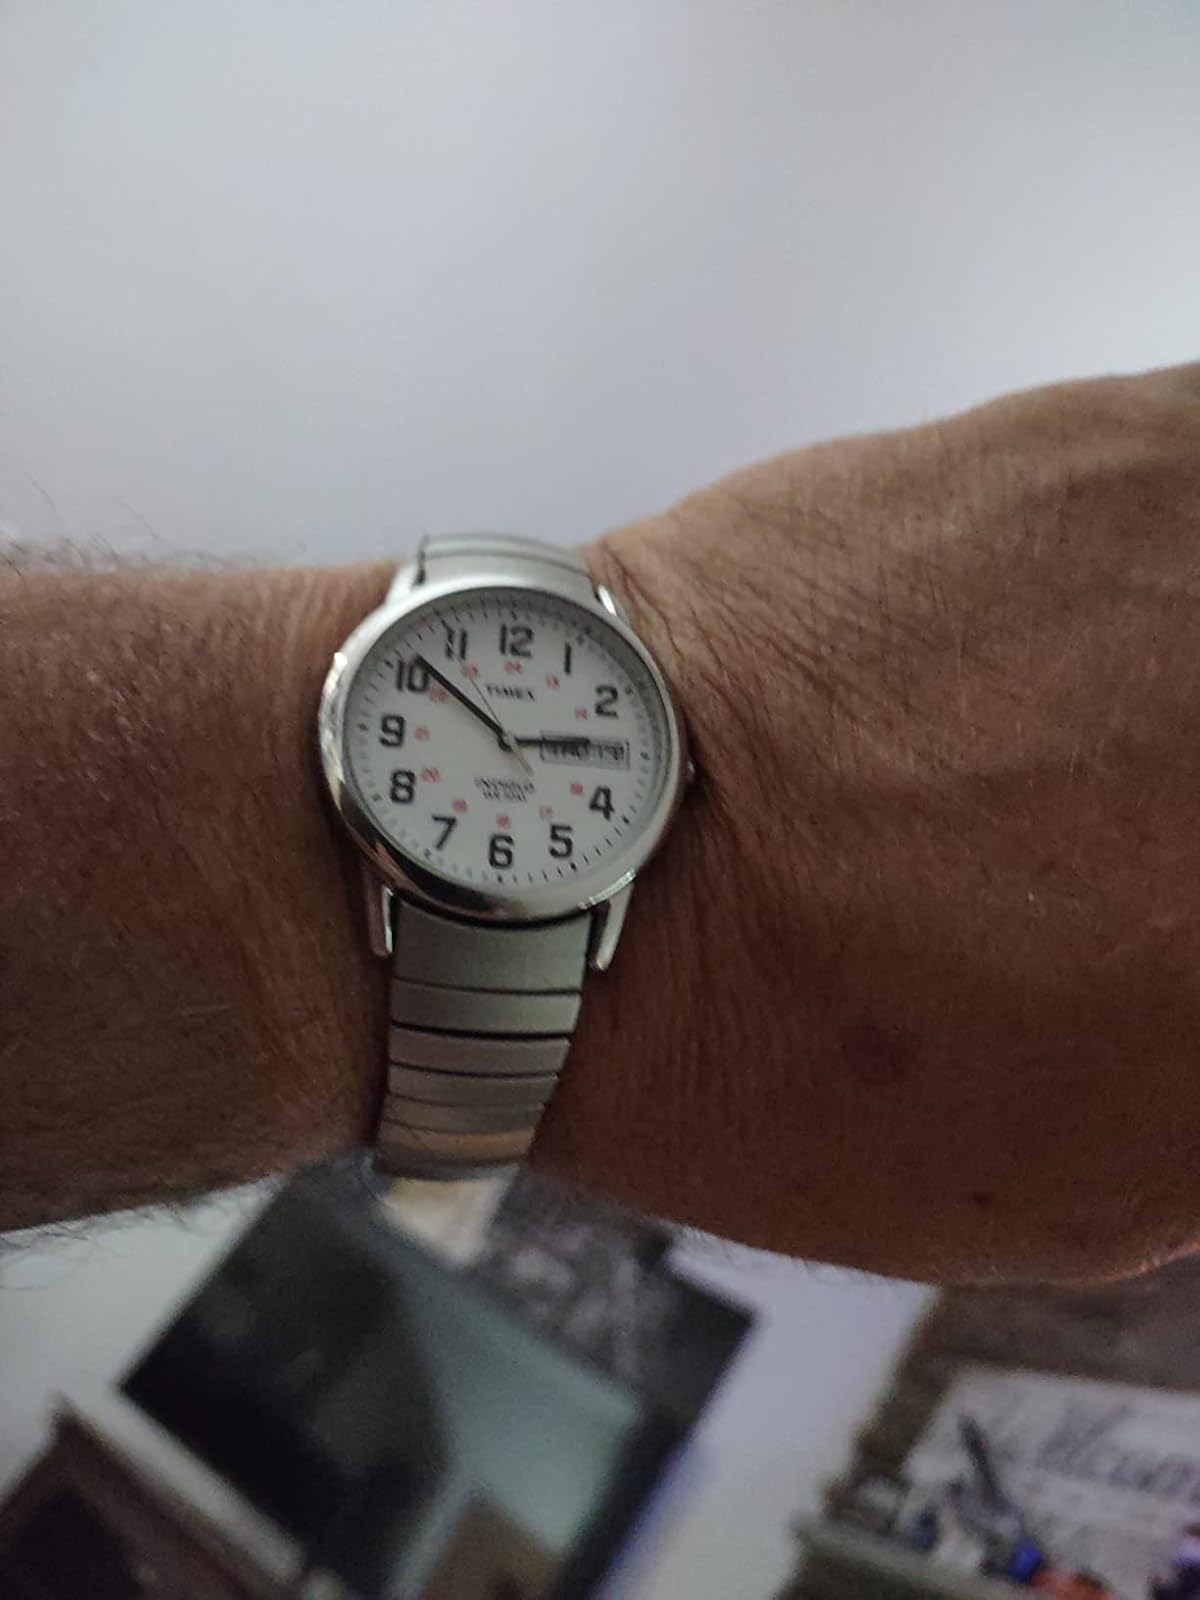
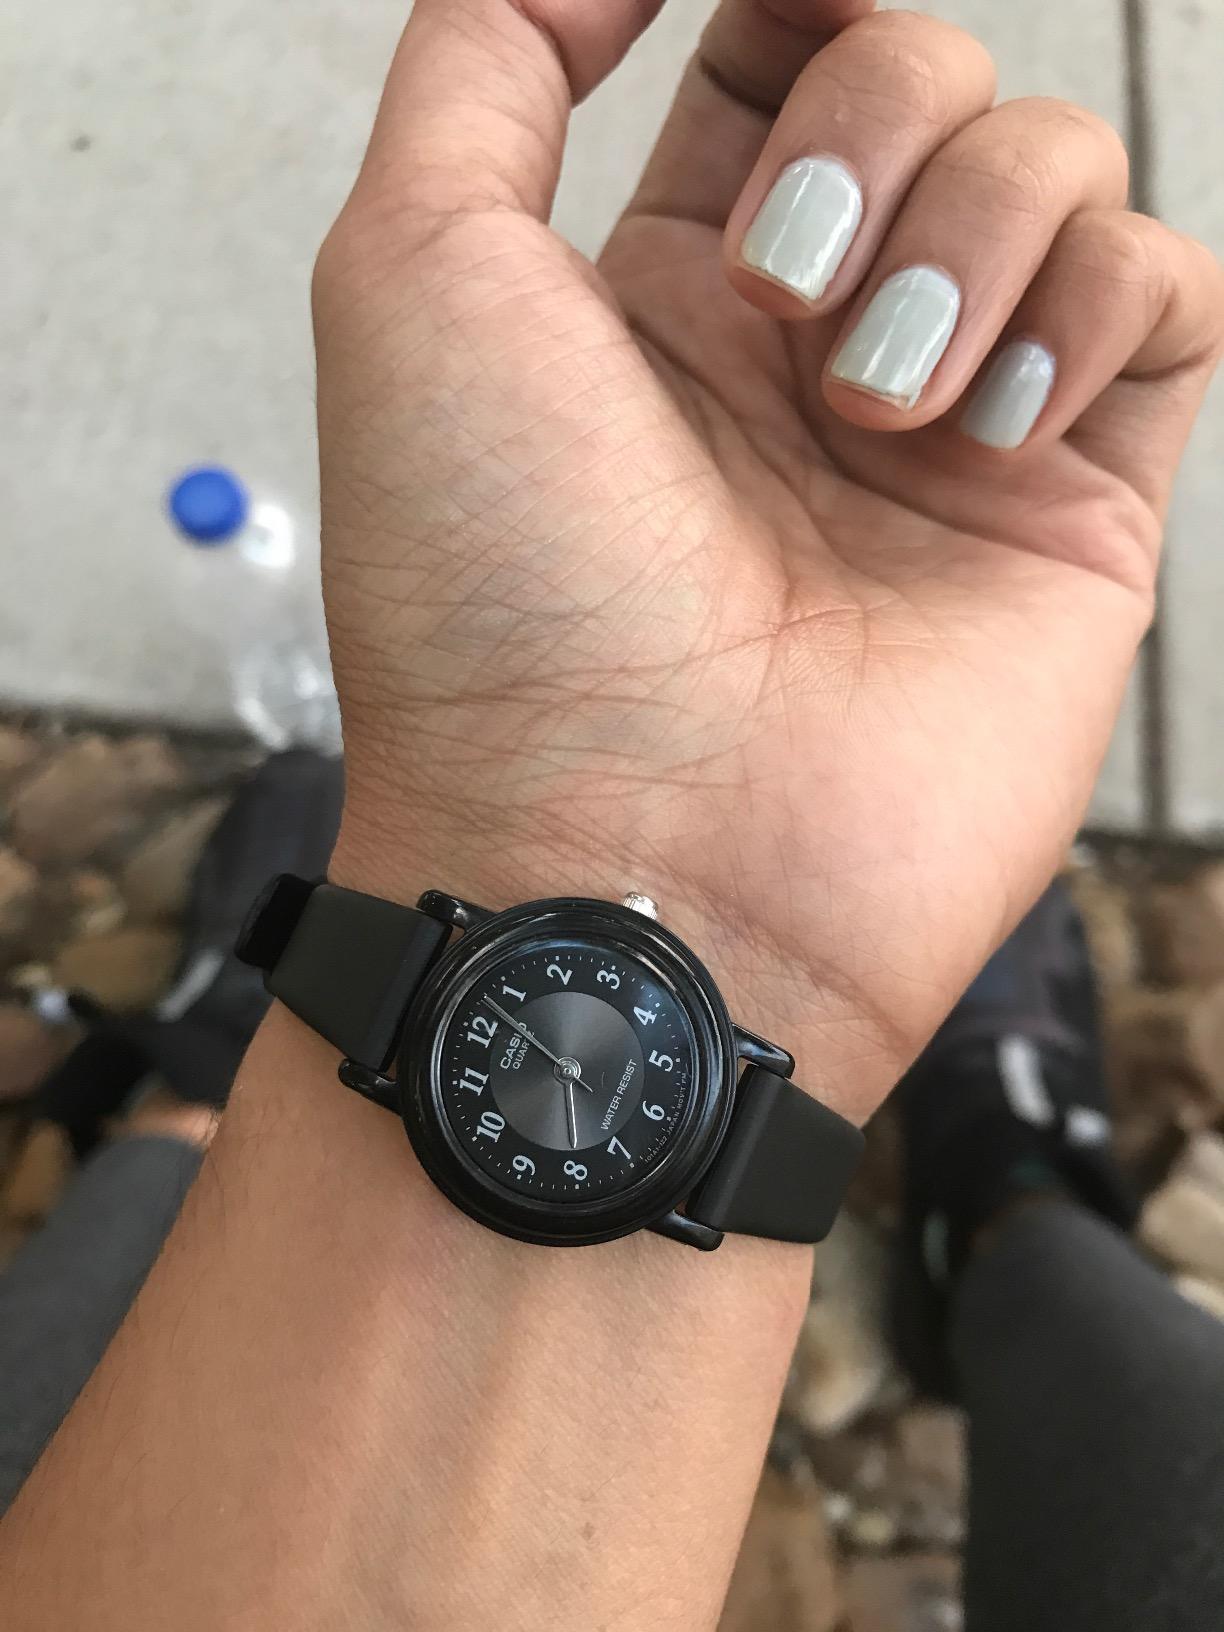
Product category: accessories_watch
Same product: no